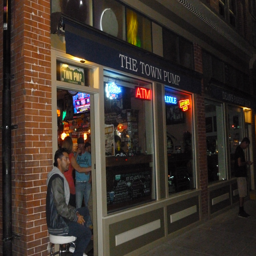
checking id 's on saturday night